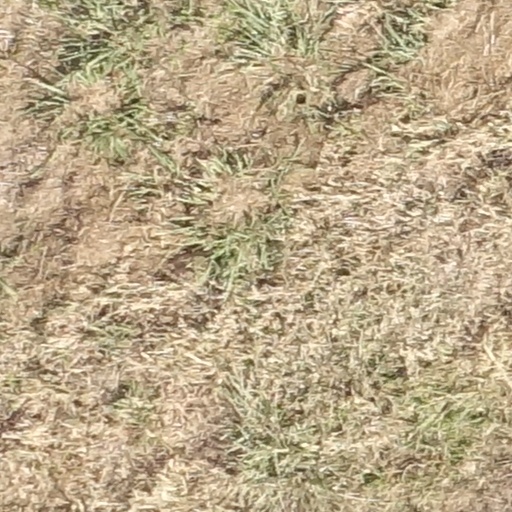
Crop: sorghum